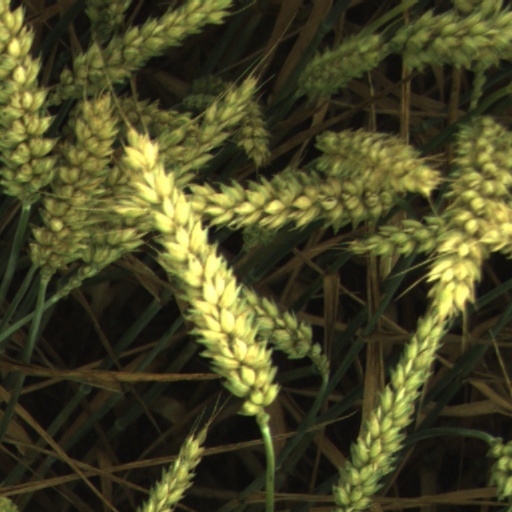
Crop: wheat